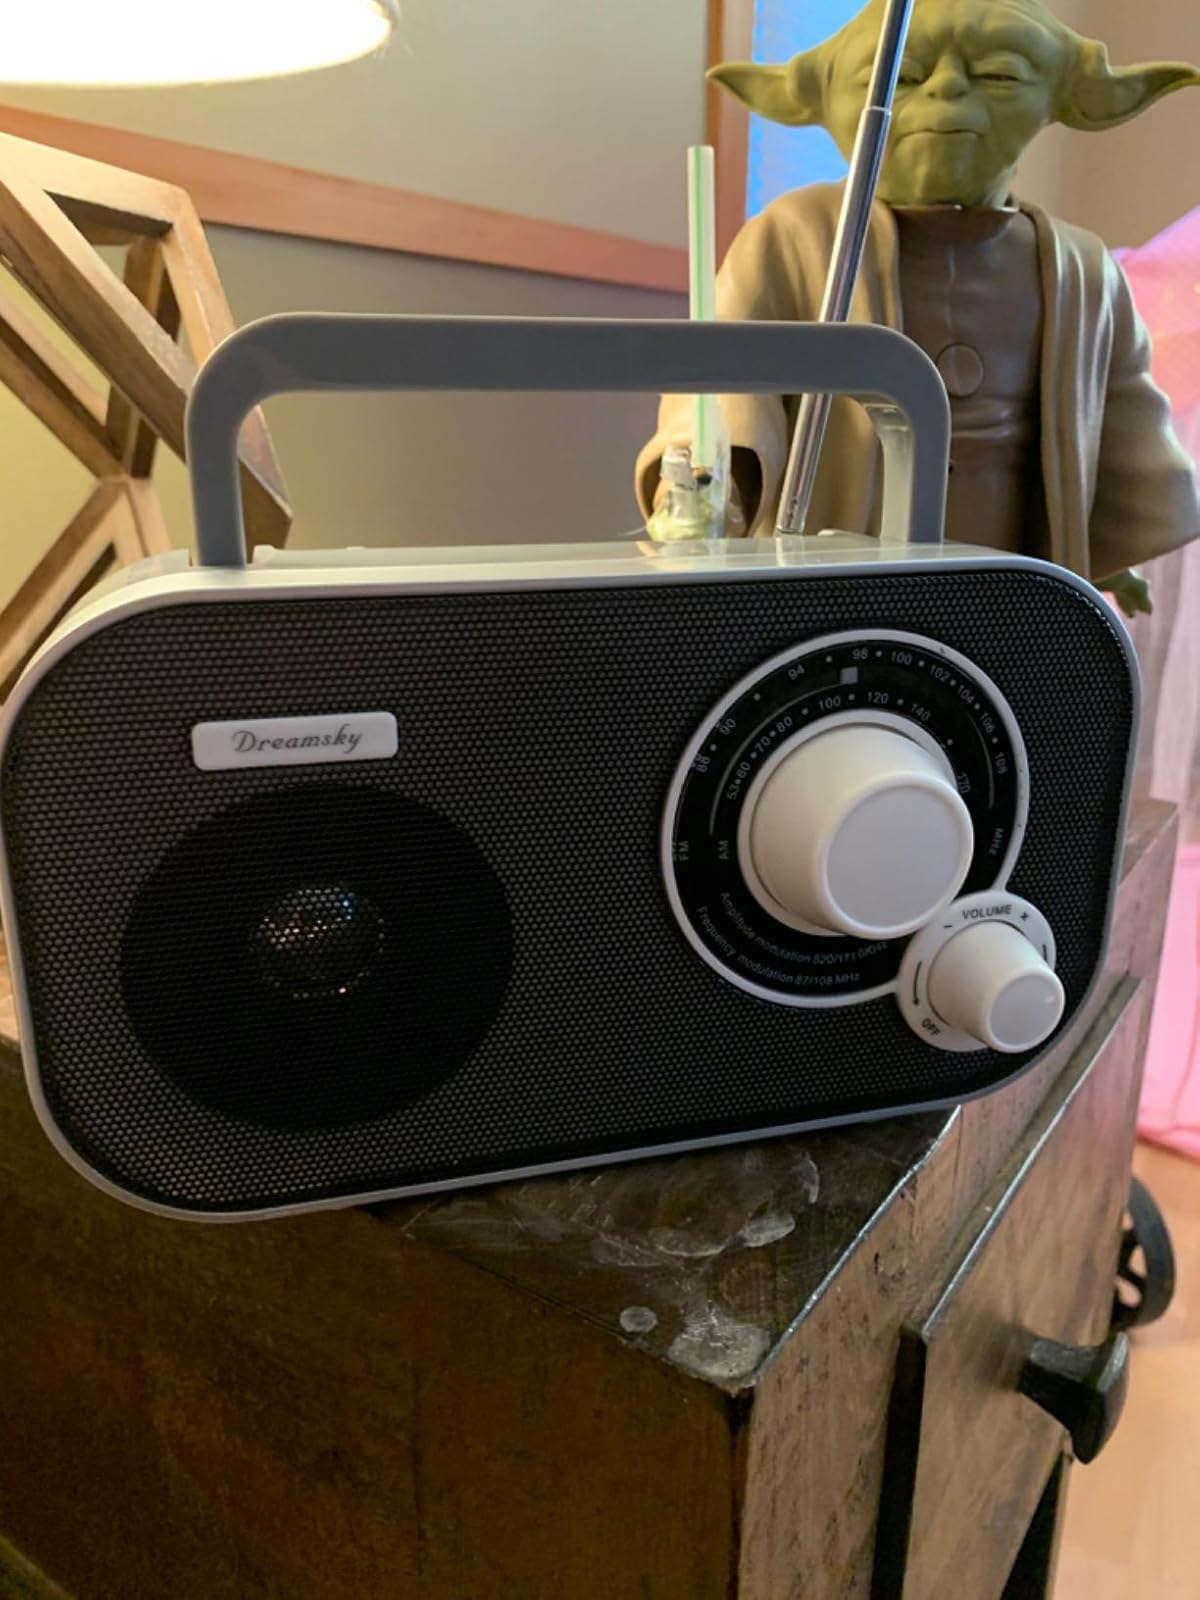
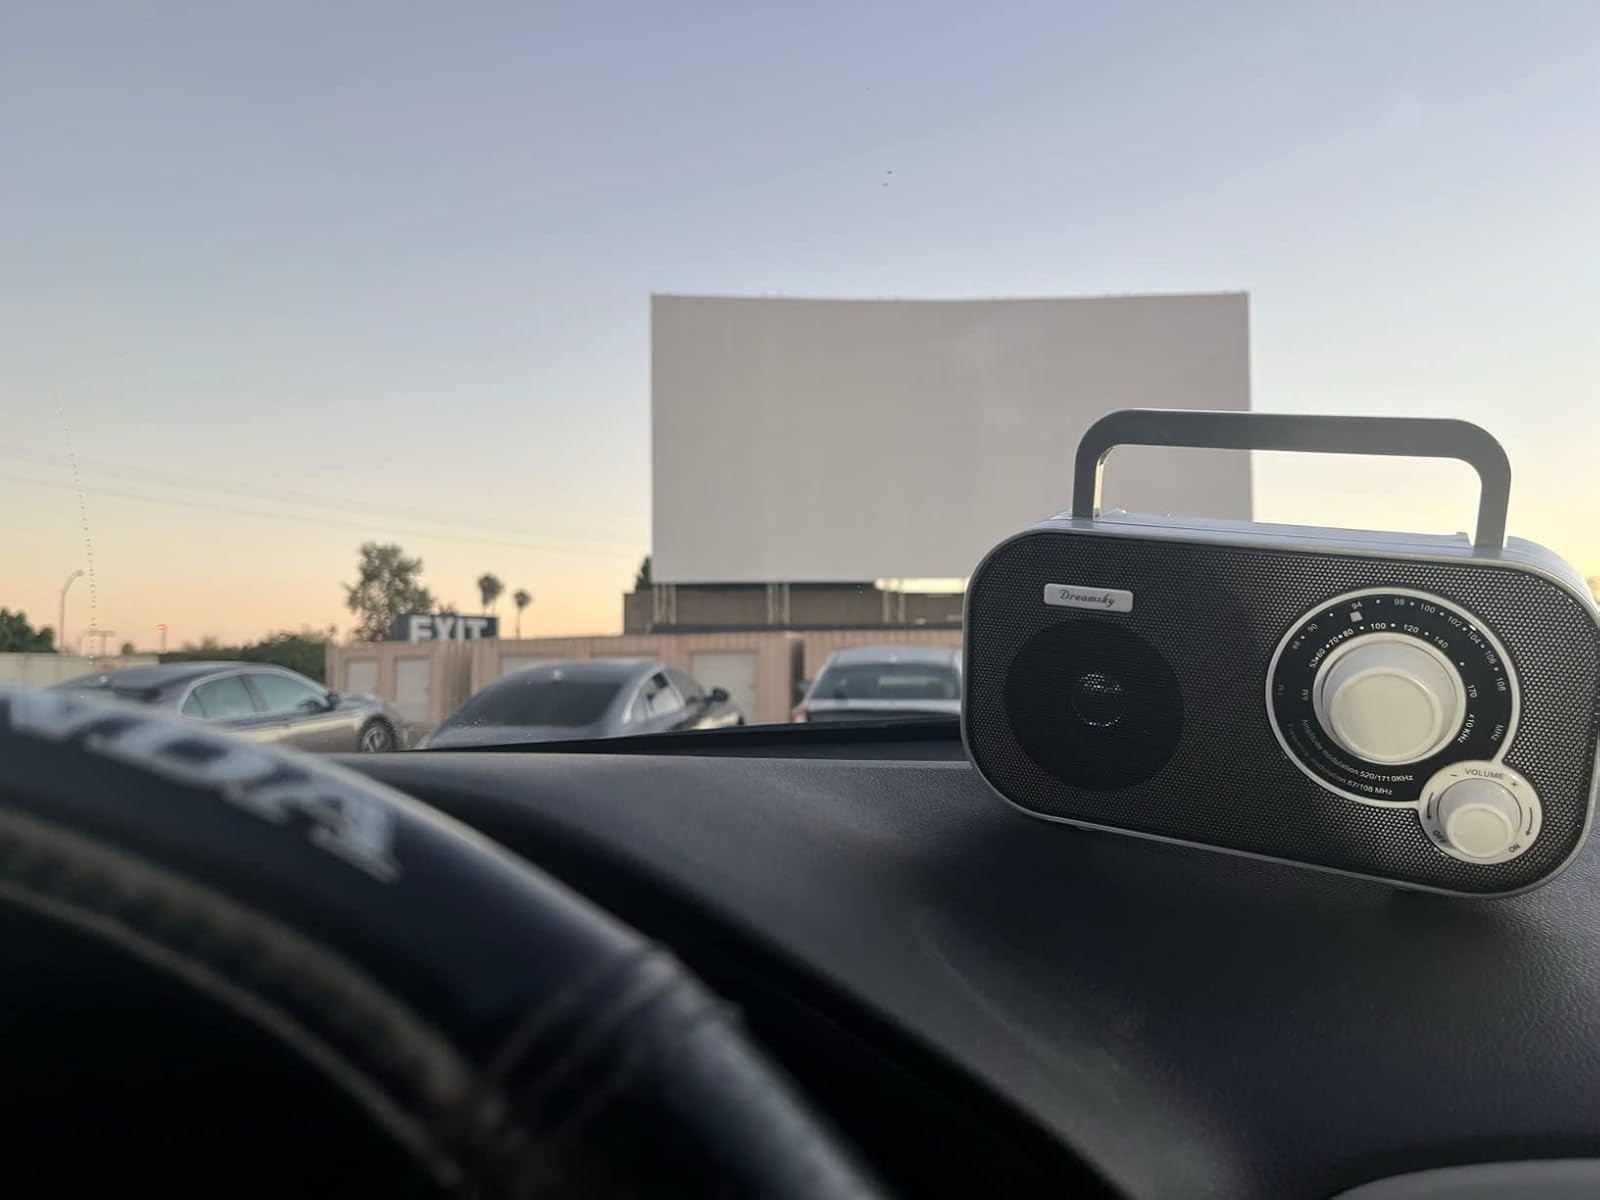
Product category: radio
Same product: yes